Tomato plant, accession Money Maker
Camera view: tilt-top (135 deg); turntable rotation: 300 degrees
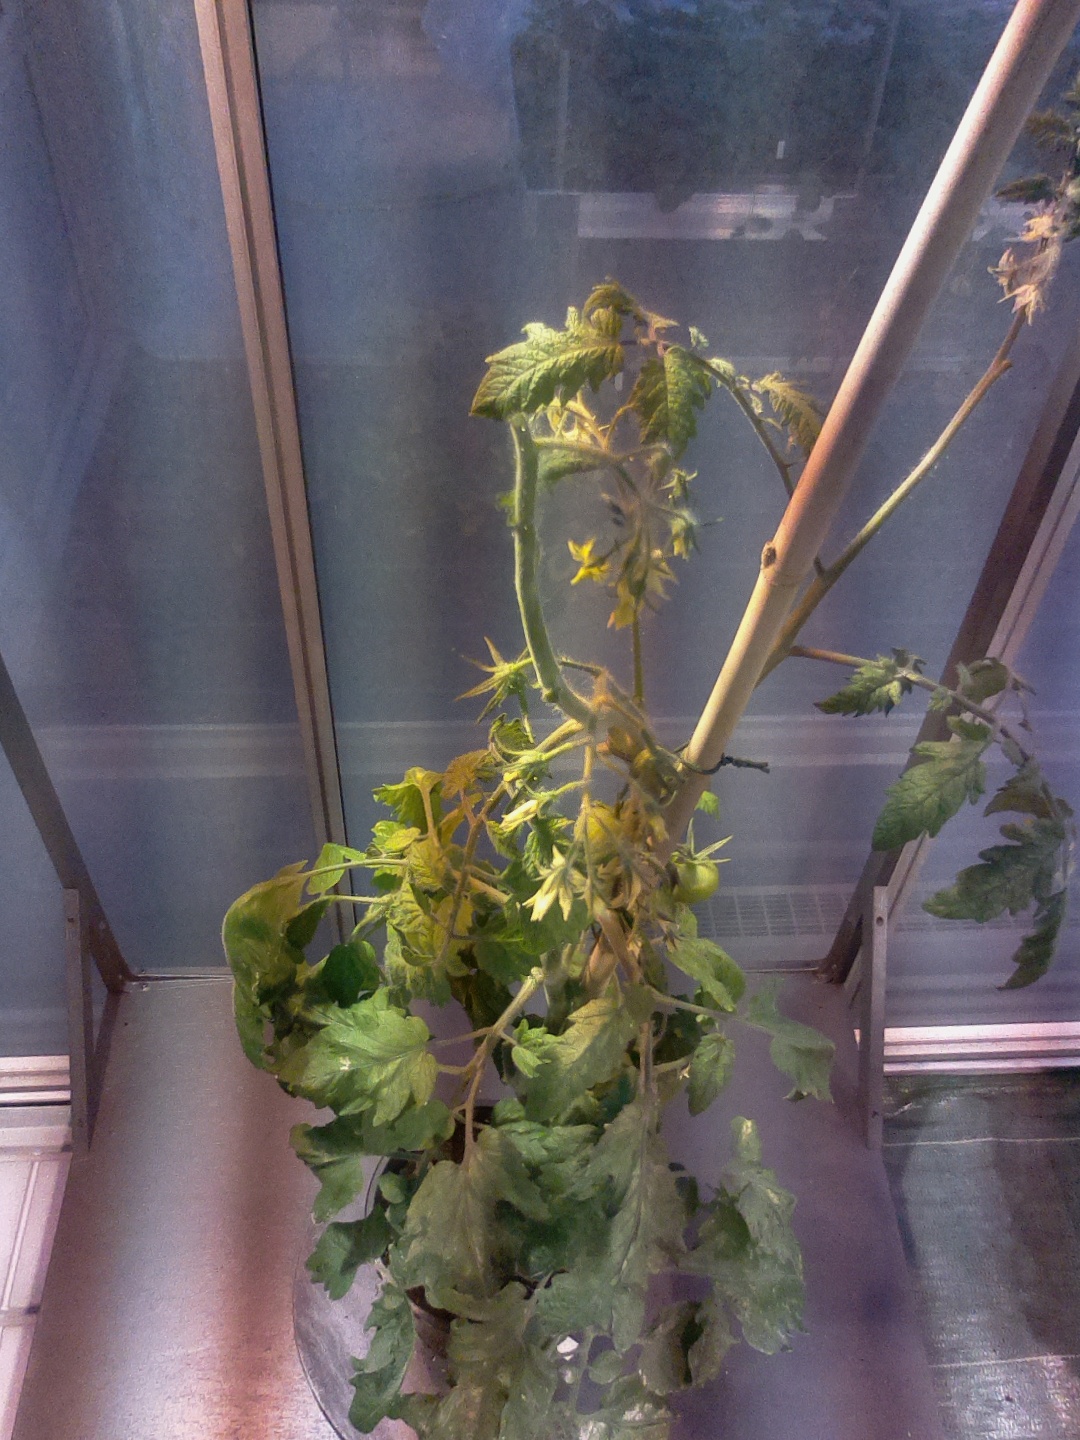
BBCH growth stage 74: 40%-50% of final fruit size